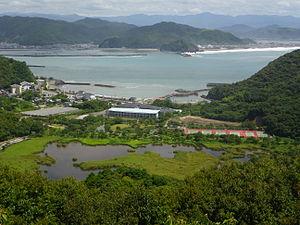
Tosa est une municipalité ayant le statut de ville dans la préfecture de Kōchi au Japon. La ville a reçu ce statut en 1959. Le mont Inamura est situé sur le territoire de la ville.